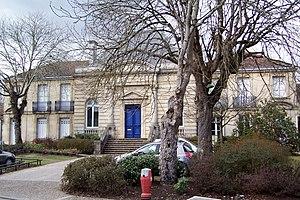
Mairie de Illats (Gironde, France)
Illats est une commune du Sud-Ouest de la France, située dans le département de la Gironde en région Nouvelle-Aquitaine.